Department of Labour (Australia)

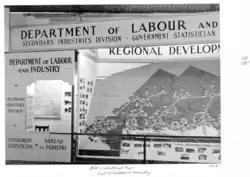

The Department of Labour was an Australian government department that existed between December 1972 and June 1974. This department was created and operated under the Whitlam government, with Clyde Cameron appointed as minister. The Department of Labour was a catalyst for the increase in the national minimum wage and pushed for the equalising of pay rates between men and women. During this period, Cameron pushed for paid maternity and annual leave. They also worked to reduce the number of industrial disputes for the Conciliation and Arbitration Commission. Many attribute the department's employment of wage indexation policies as a contributing factor to the 1975 economic recession.